Nueces massacre

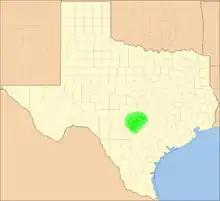
Approximate map of Texas Hill Country

Germans immigrated to Texas as early as 1836. By 1860, the German population in Texas, predominantly first-generation immigrants, reached an approximate level of 20,000 across the entire state. They settled heavily in an area known as the Hill Country. The exact dimensions of Hill Country are not concrete. Germans settled so heavily in this area that the counties of Gillespie, Kerr, Kendall, Medina, and Bexar comprised a "German Belt".